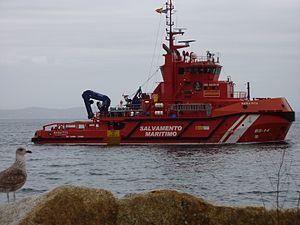
La Sociedad Estatal de Salvamento y Seguridad Marítima, aussi connue par SASEMAR et Salvamento Marítimo est un établissement public chargé de la sûreté maritime dans les eaux espagnoles. Il est placé sur dépendance directe du ministère de l'Équipement via la Direction générale de la Marine marchande.